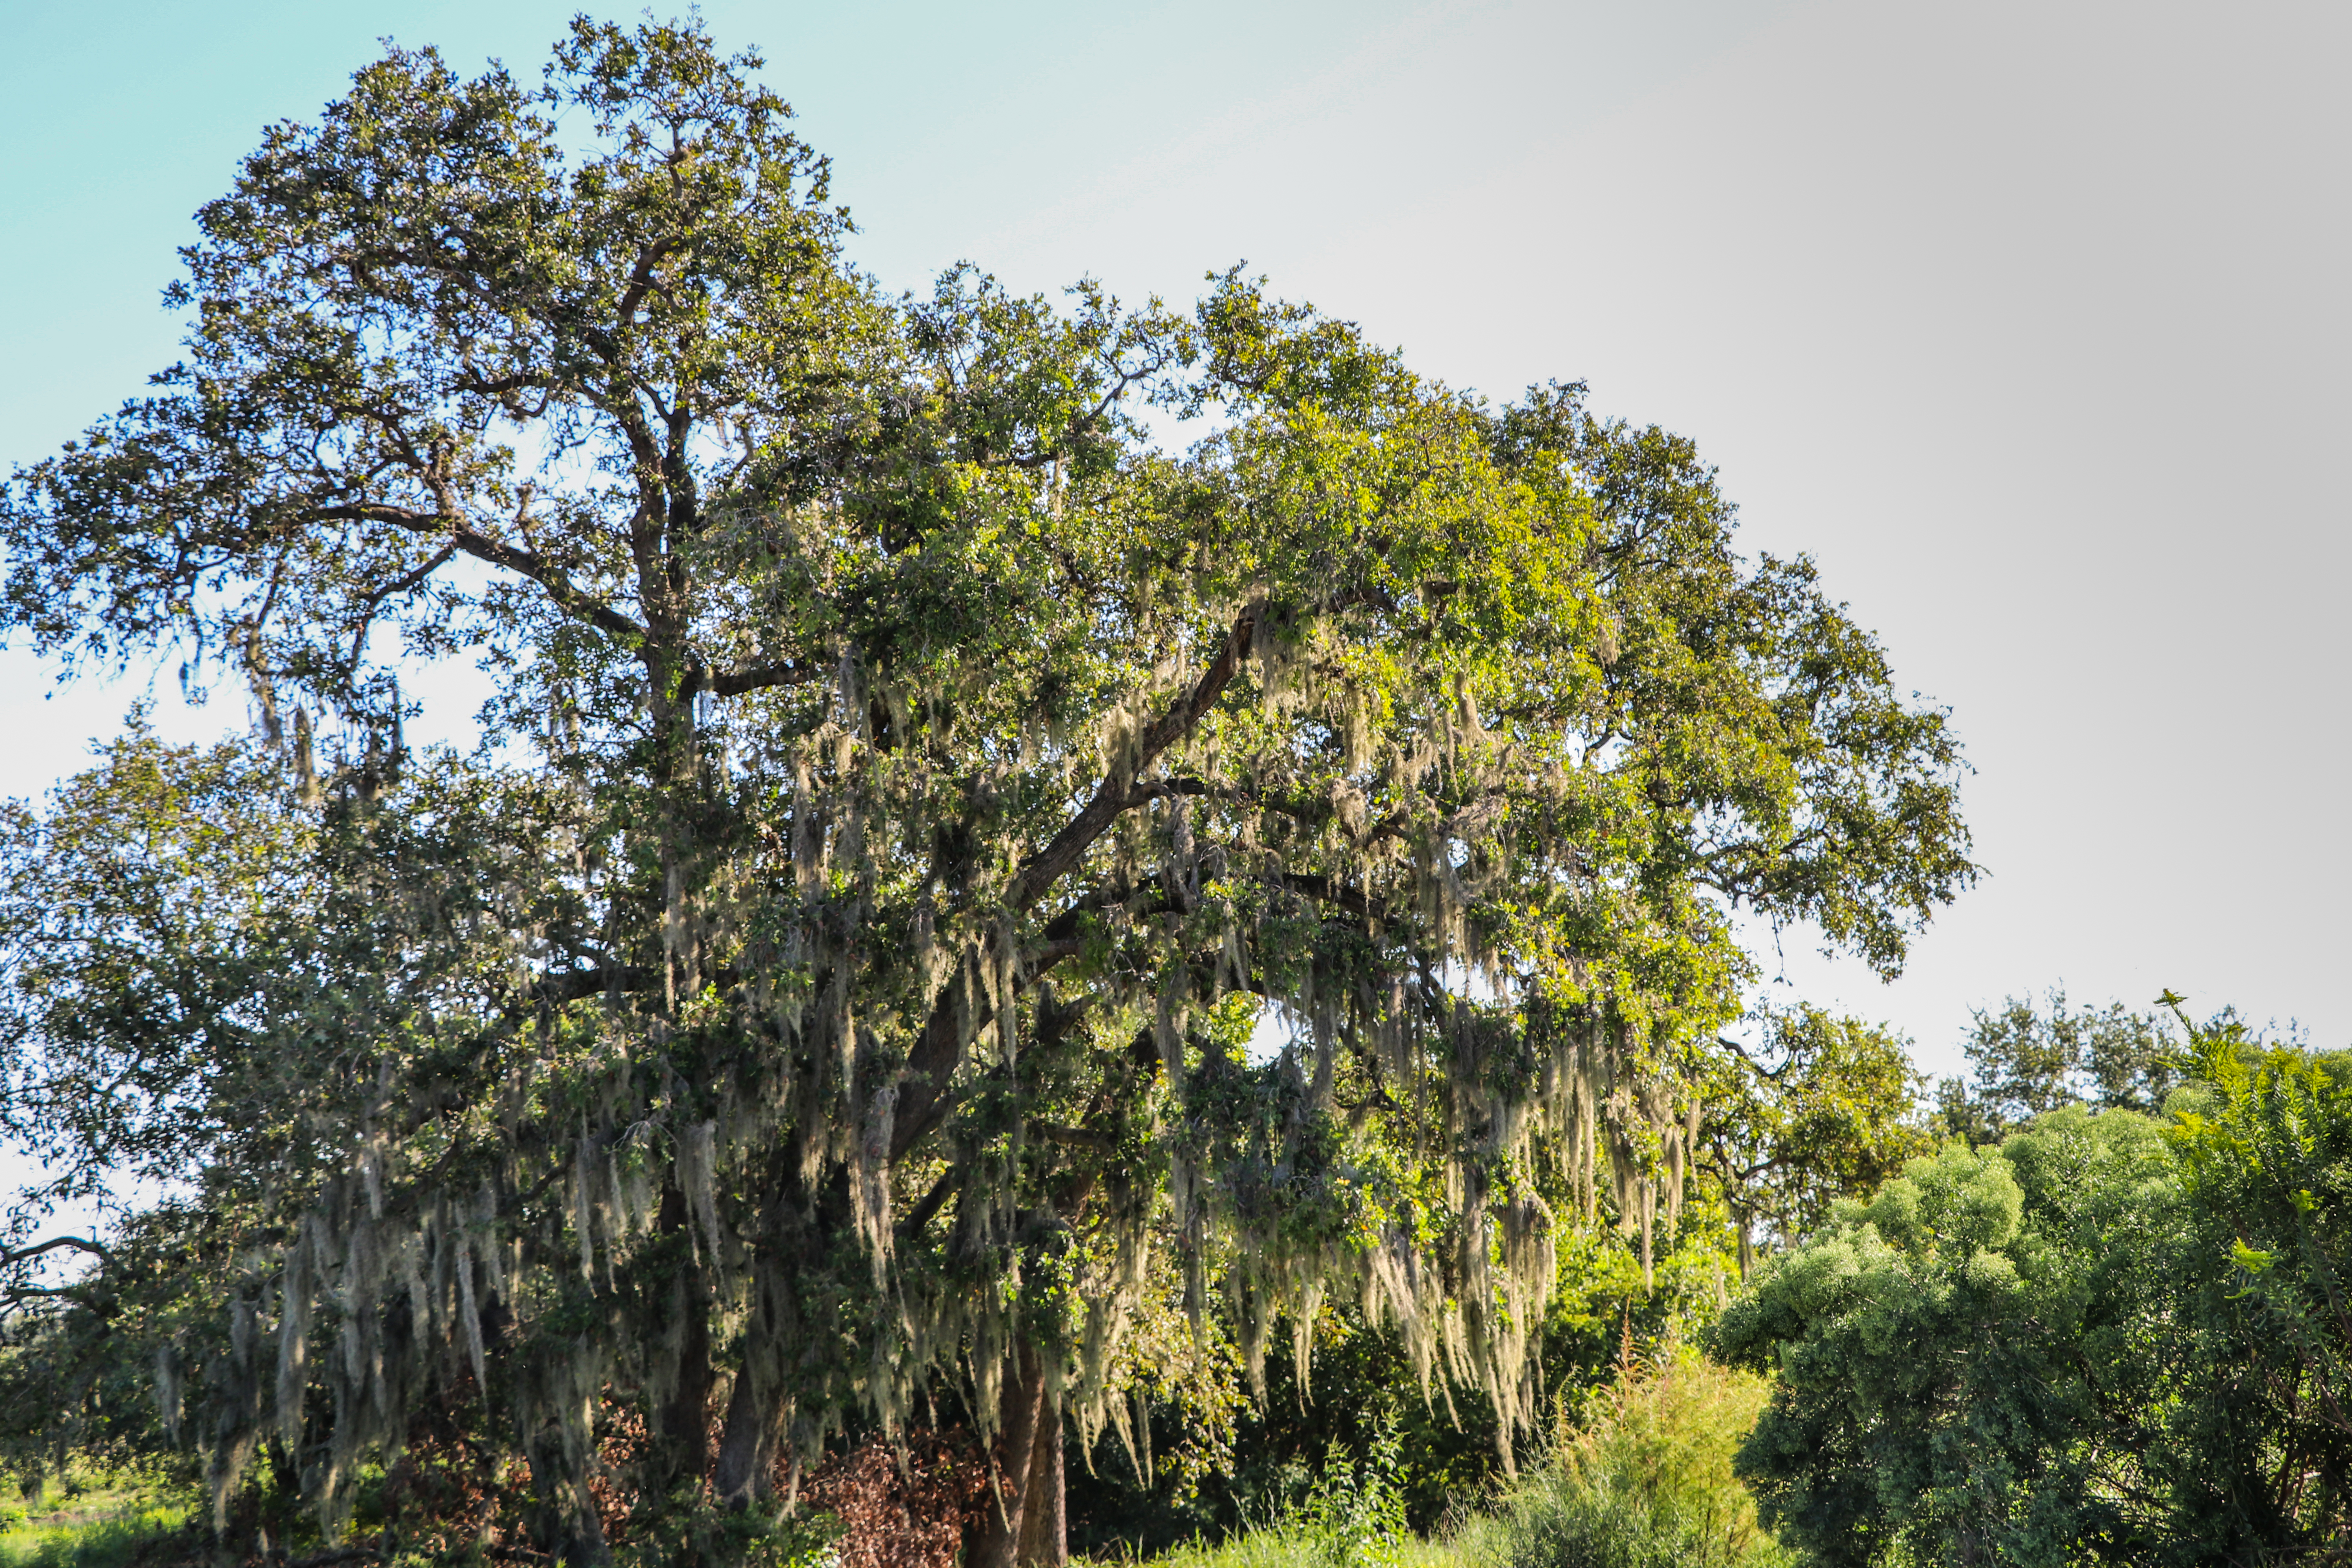
trees, garden, tree, vegetation, woody plant, plant, natural environment, botany, leaf, branch, savanna, grass, forest, plant community, California live oak, landscape, trunk, shrubland, woodland, plant stem, oak, grove, temperate broadleaf and mixed forest